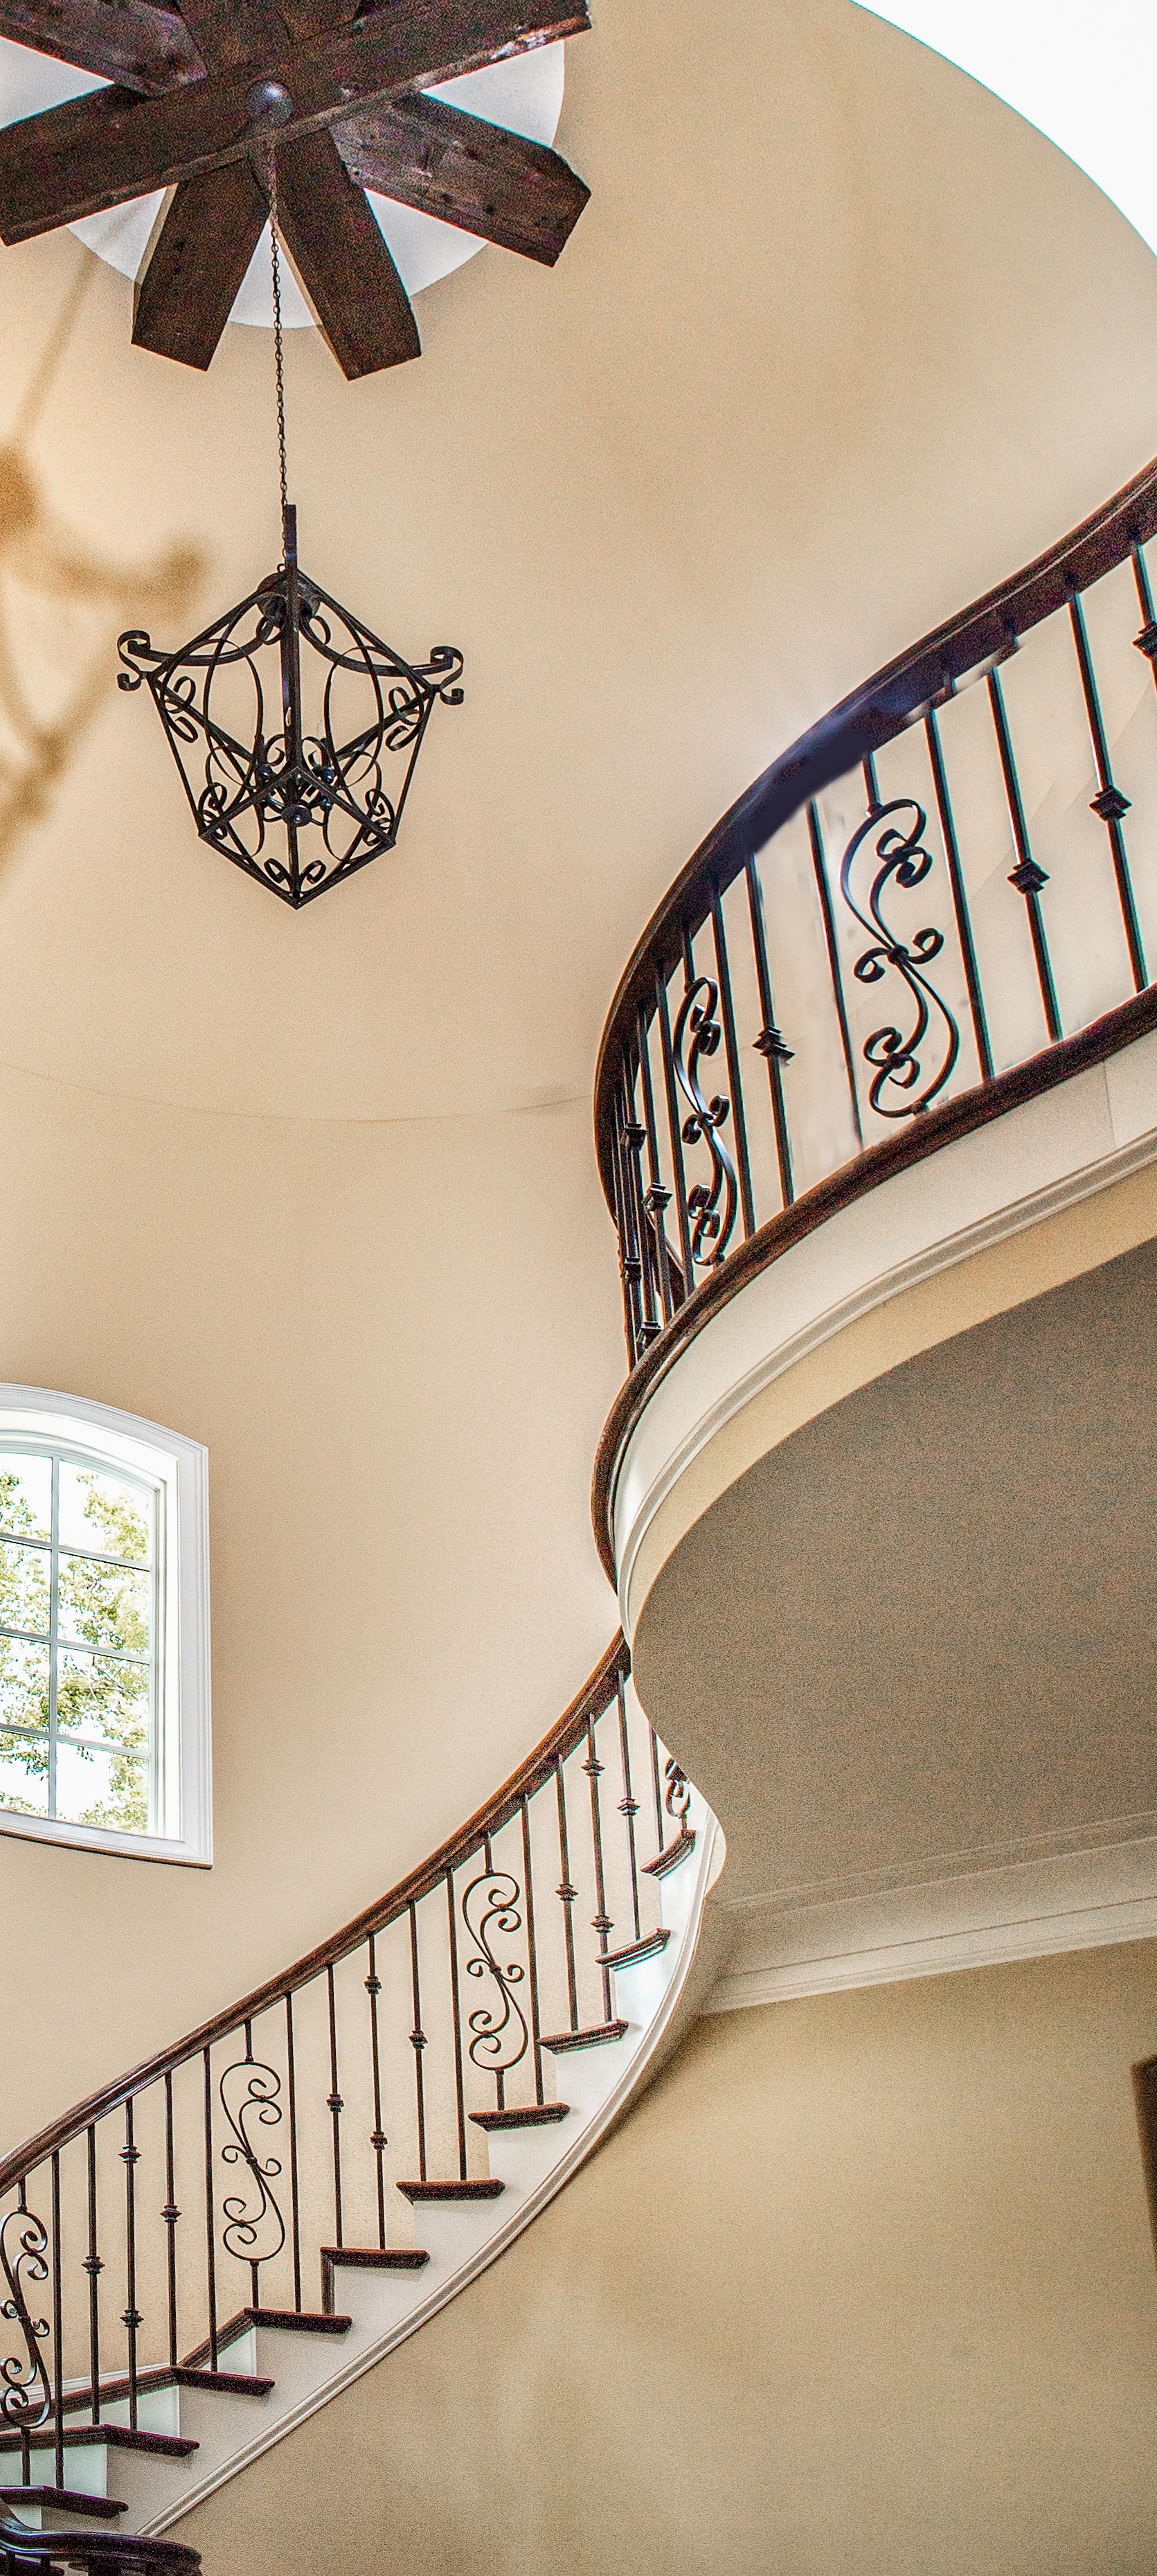
white, home, balcony, residential, clothing, black, furniture, lighting, interior design, luxury, design, shape, trim, real estate